Atholl-class corvette

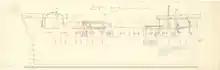
Inboard profile plan of "Atholl", 1820

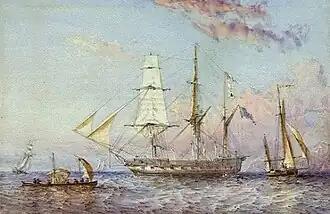
"Rattlesnake" by Oswald Walters Brierly, 1853

The "Atholl"-class corvettes were a series of fourteen Royal Navy sailing sixth-rate post ships built to an 1817 design by the Surveyors of the Navy. A further four ships ordered to this design were cancelled.